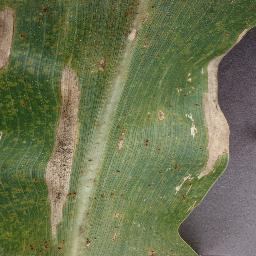
Label: Corn___Northern_Leaf_Blight